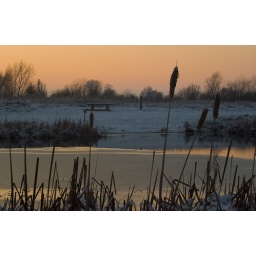
golden hour over lake